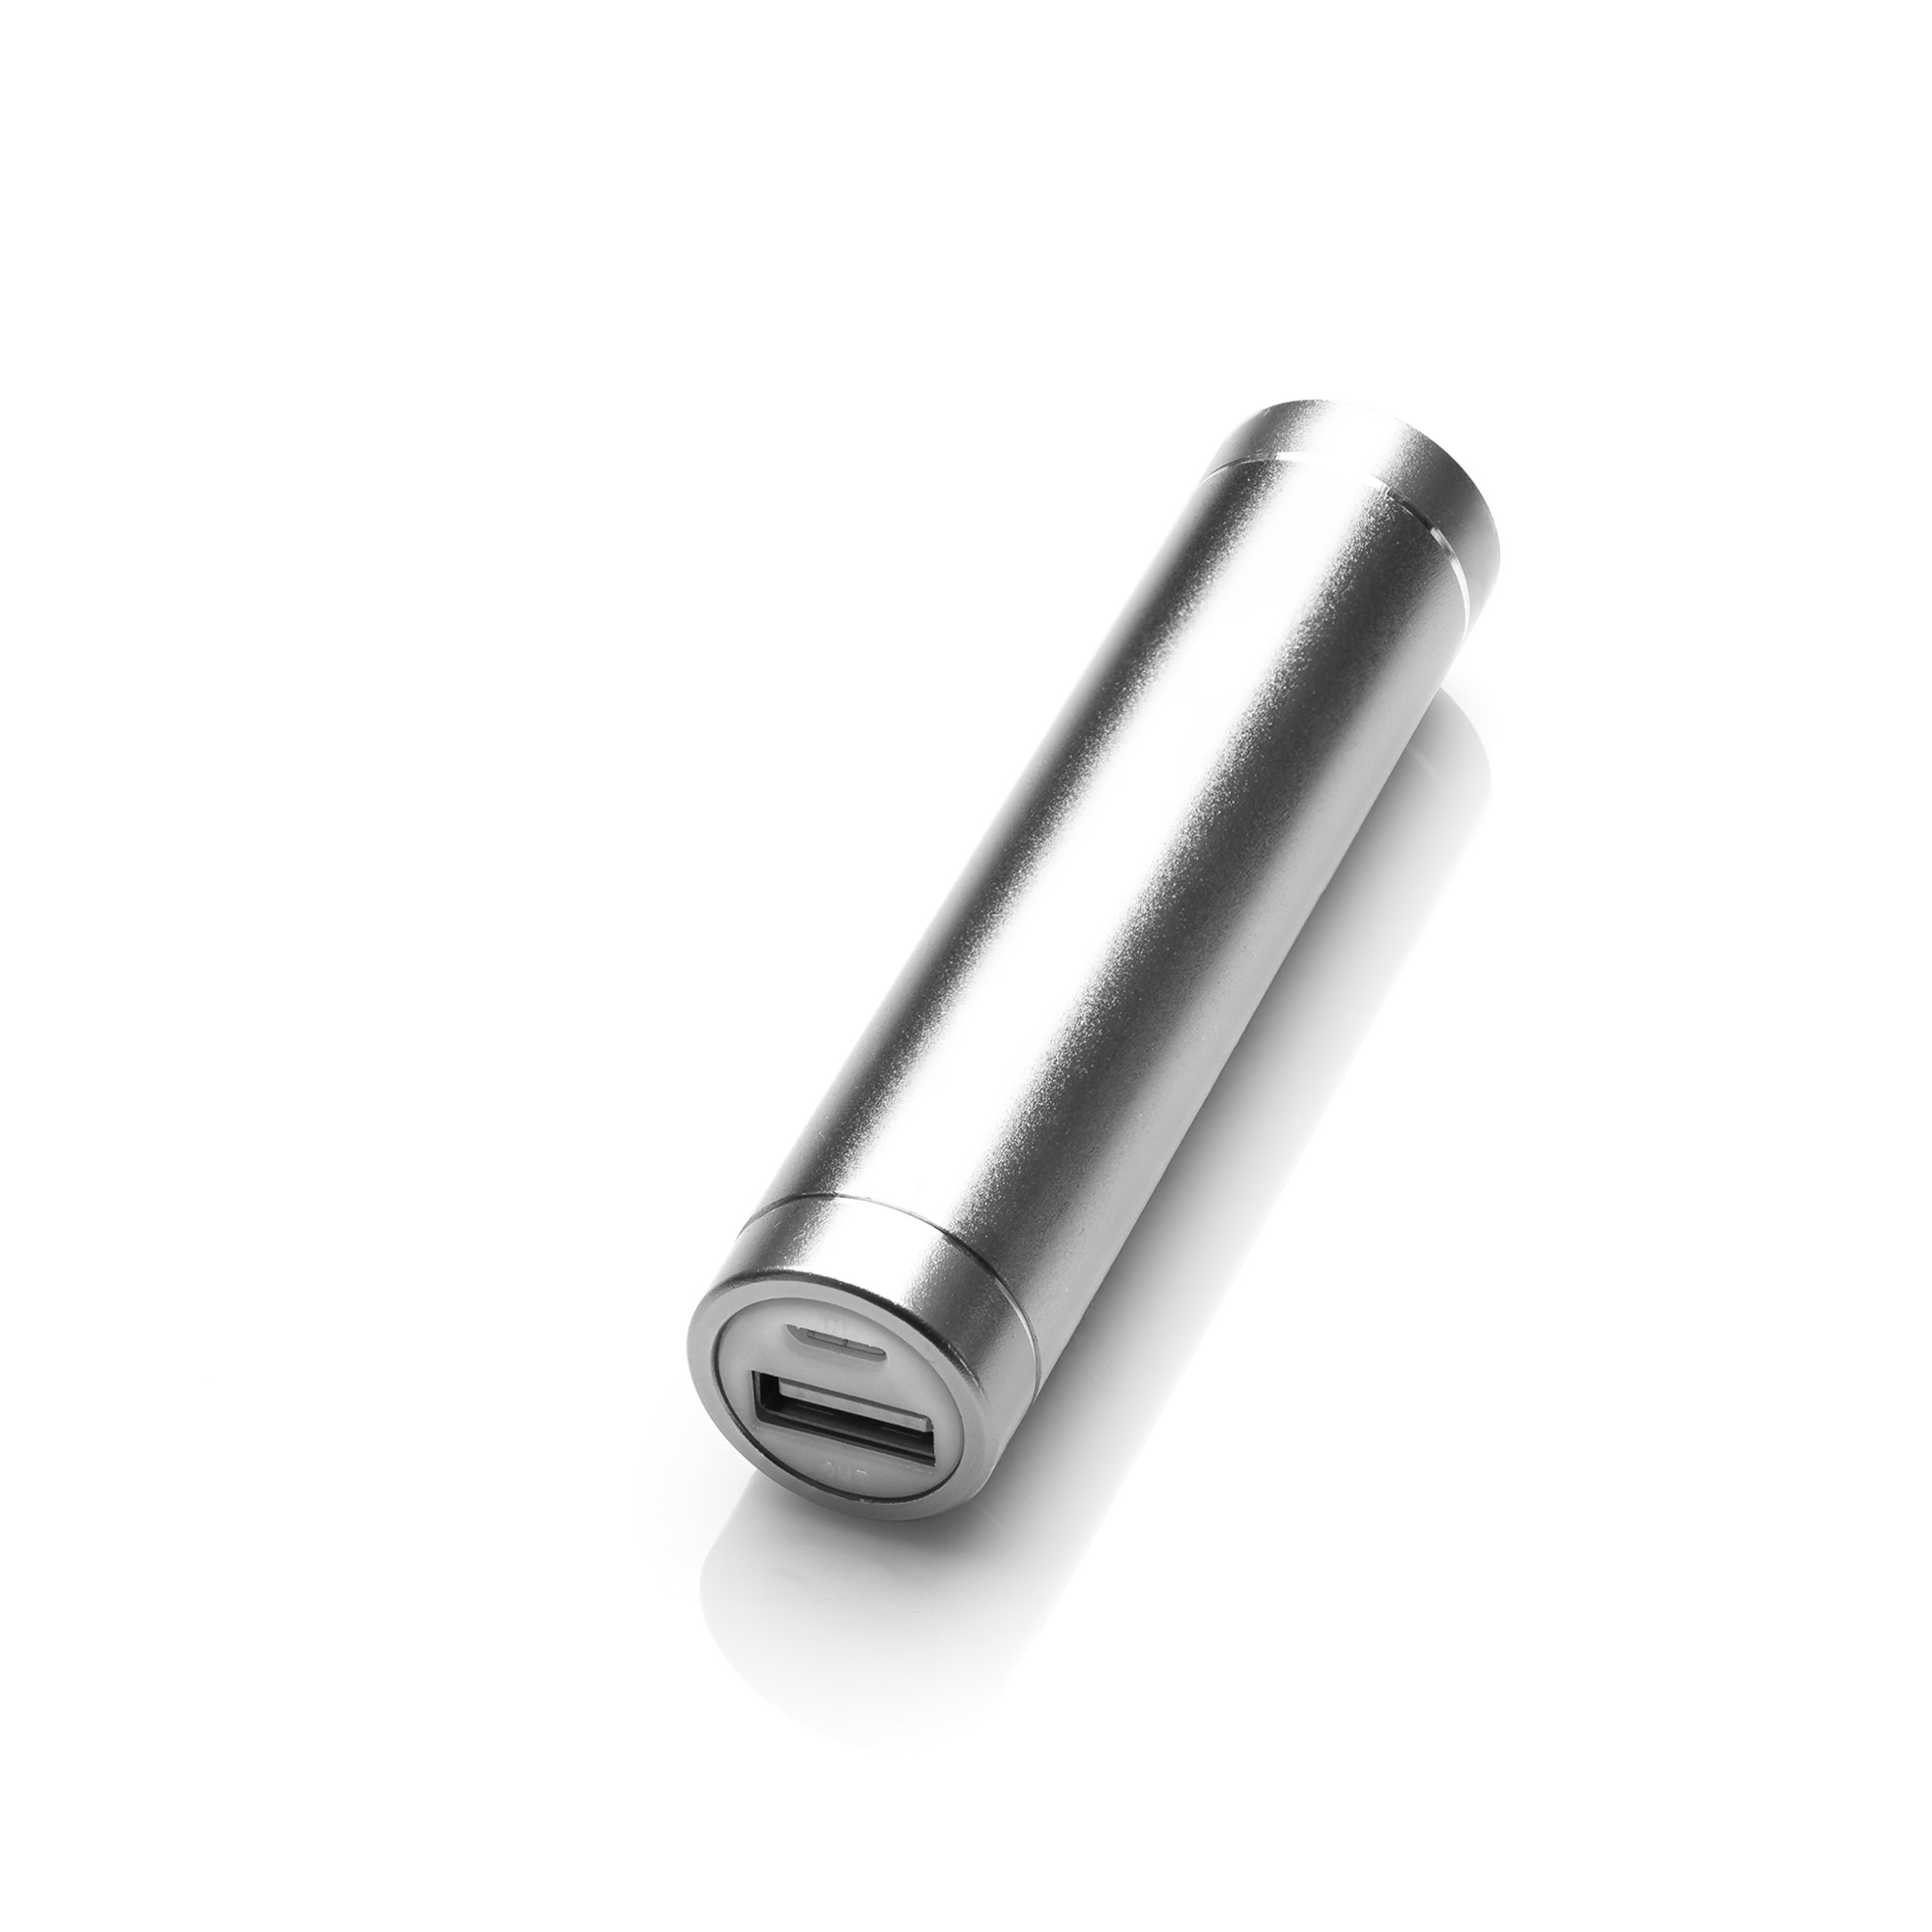
smartphone, mobile, technology, time, business, battery, cellphone, charger